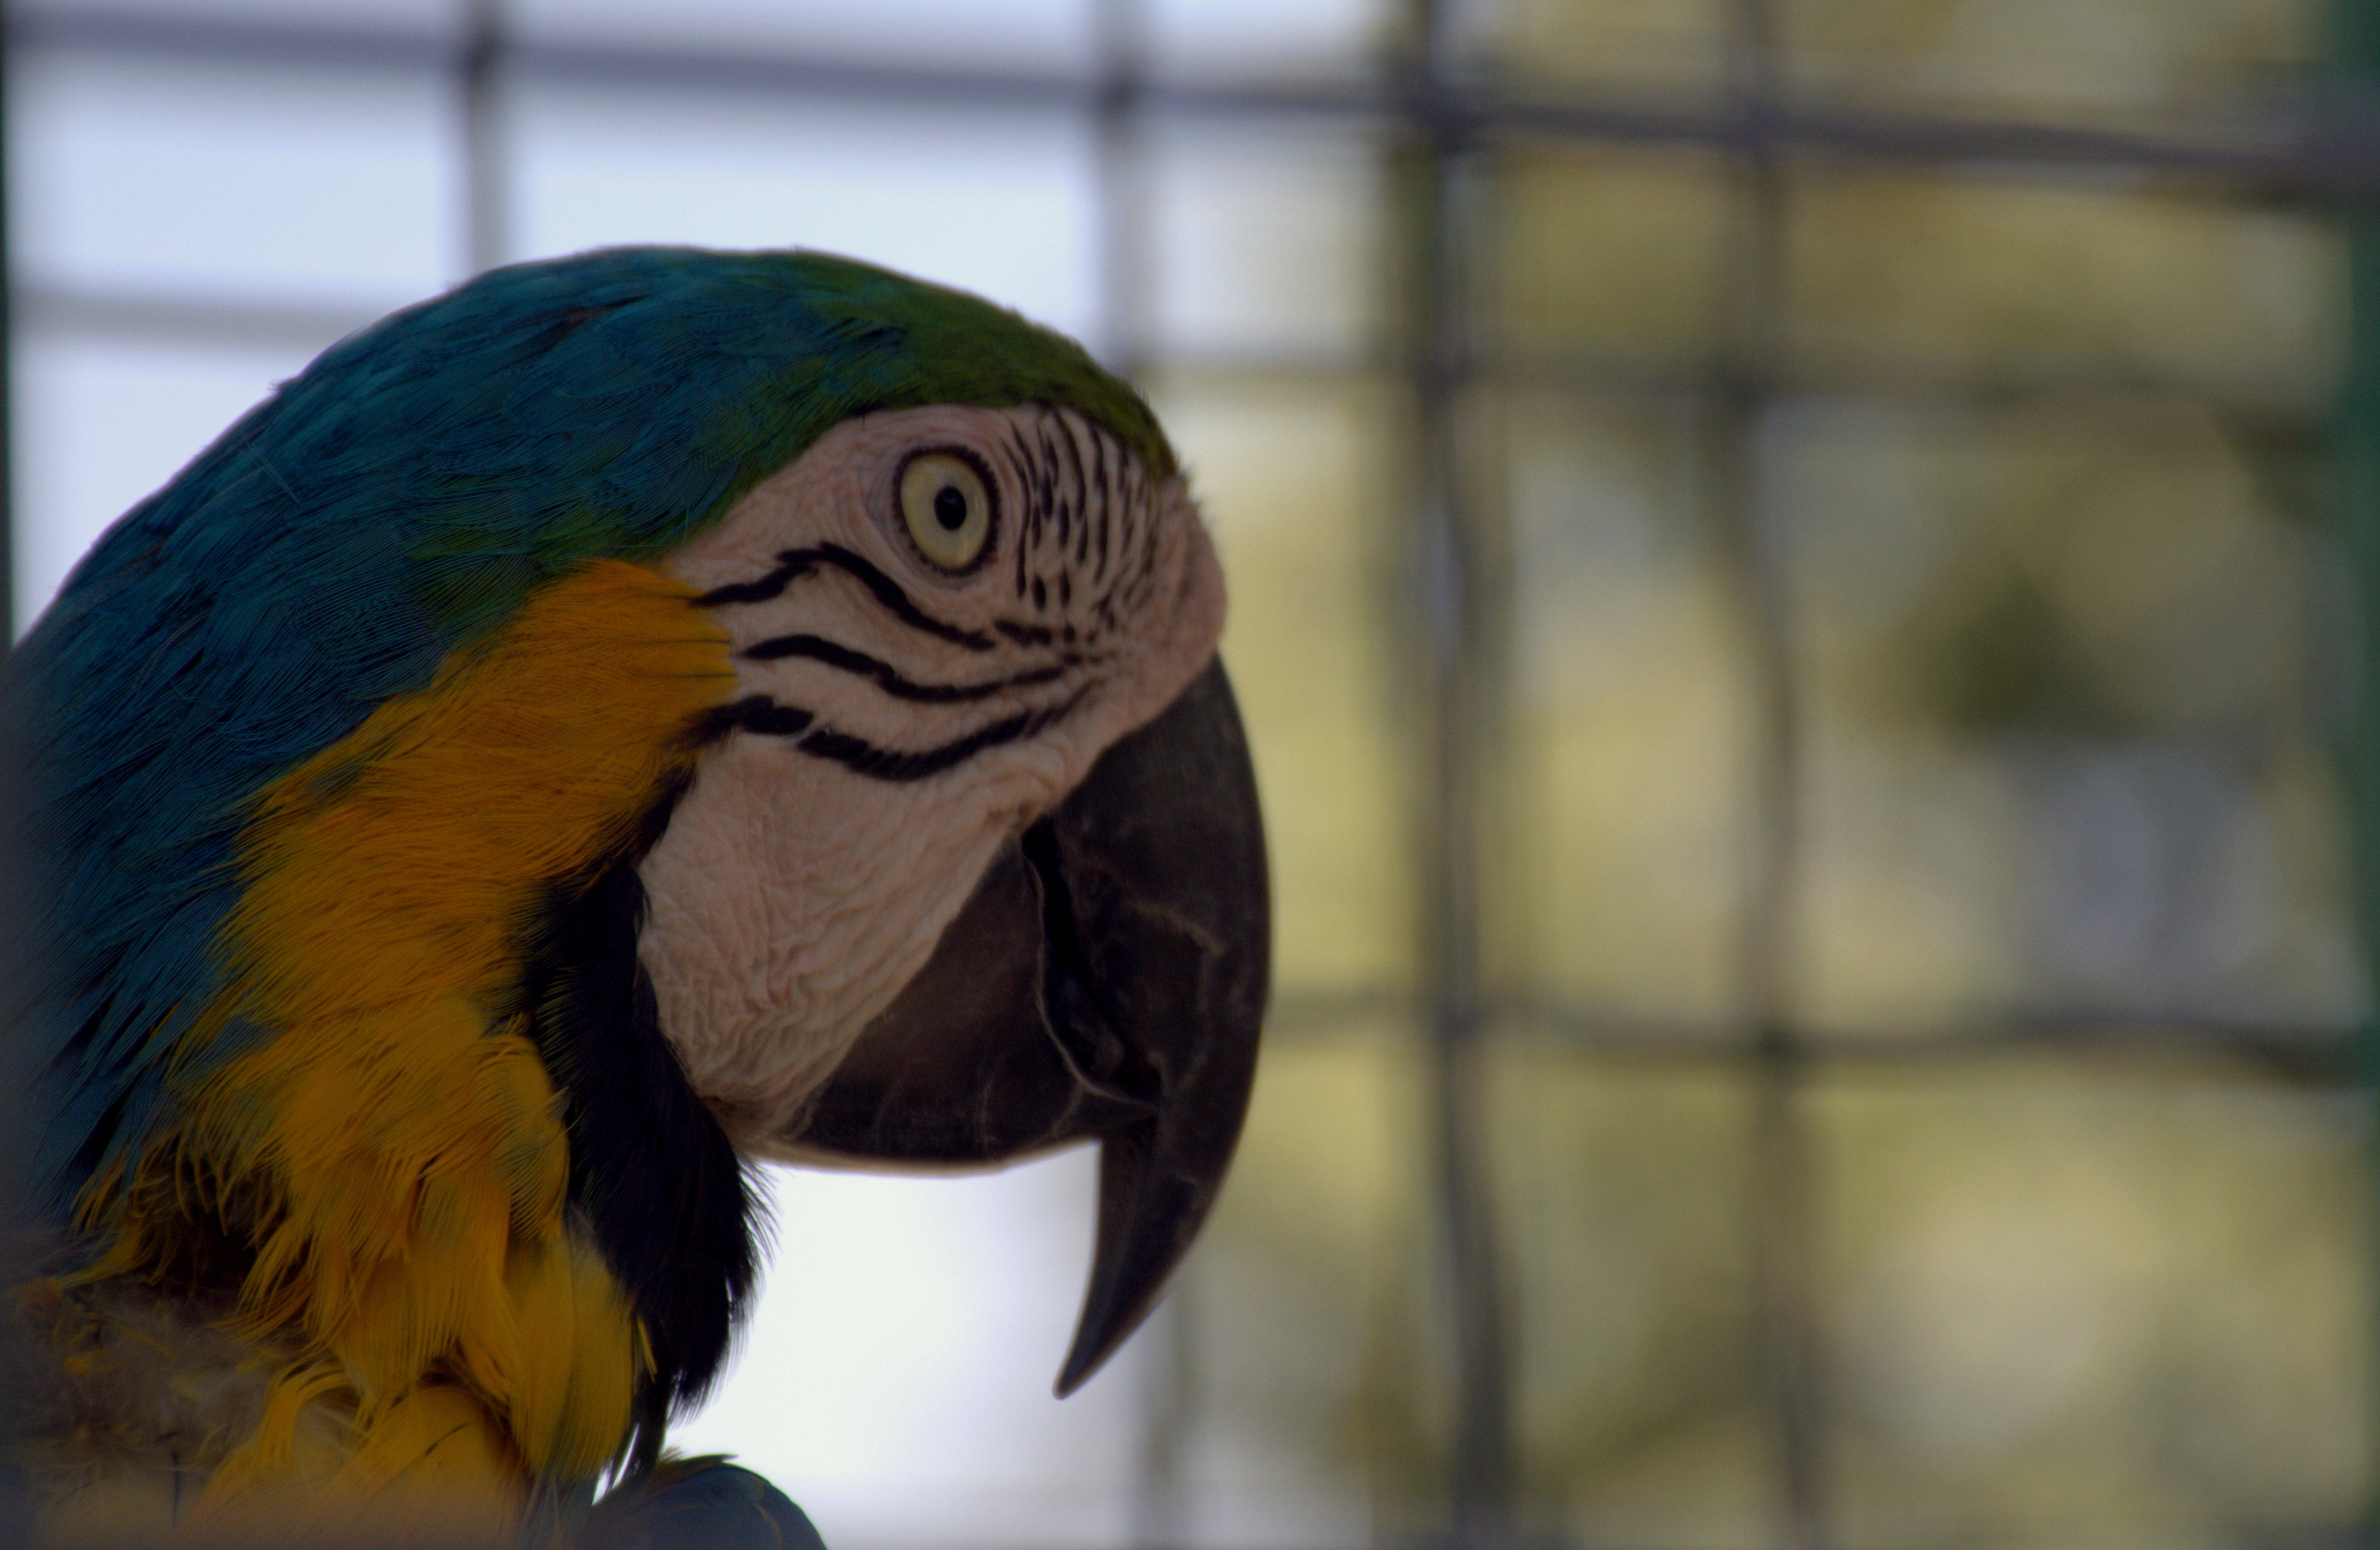
bird, wing, animal, beak, color, blue, nikon, fauna, macaw, close up, vertebrate, parrot, rio, nikkor, parakeet